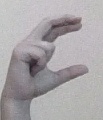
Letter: thal